Siege of Tikhvin

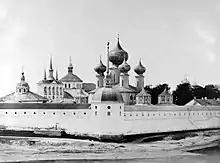
Fortress of Tikhvin Monastery

The siege of Tikhvin was a part of the Ingrian War and the Time of Troubles.